Lionel Gilbert

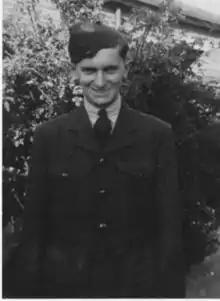
Gilbert in Burwood, N.S.W. while home on leave from Royal Australian Air Force radar operator's school in July 1943

Lionel Arthur Gilbert CF (8 December 1924 – 28 January 2015) was an Australian historian, author, curator, lecturer, and biographer, specializing in applied, natural, and local history. Born in Burwood, New South Wales, he studied at Sydney Teachers College and, beginning in 1946, worked as a teacher and later a headmaster in state schools in various locations around New South Wales until 1961. In 1963 Gilbert graduated from the University of New England with a Bachelor of Arts in History. That same year, he was appointed a lecturer and curator at the Armidale Teachers' College Museum of Education, in which capacity he served until his retirement in 1984, overseeing several expansions of the museum and establishment of a historical research centre.